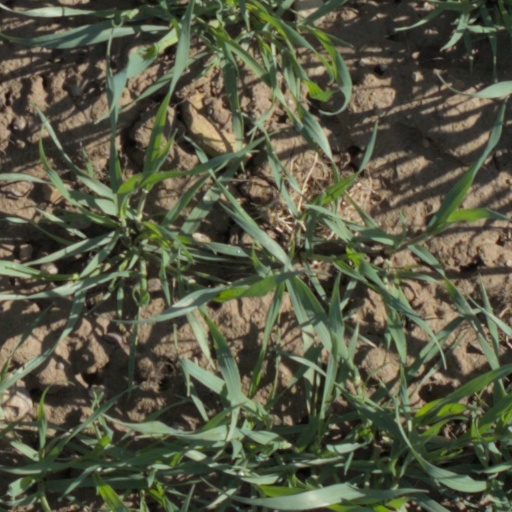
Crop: wheat